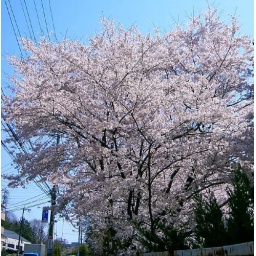
This beautiful cherry tree no longer exists. It was cut down in 2008 when the road was widened.